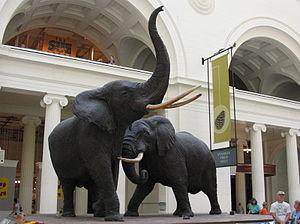
Un musée d’histoire naturelle est un musée qui conserve et présente des collections de sciences naturelles mais aussi, assez fréquemment, d’anthropologie ou d’histoire des sciences.